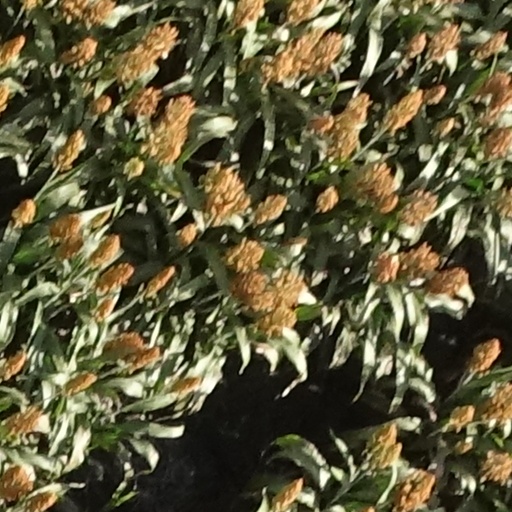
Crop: sorghum